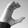
ASL letter: C